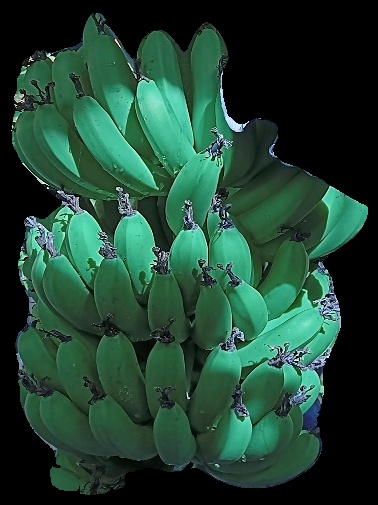
Variety: pachbale
Grade: grade1